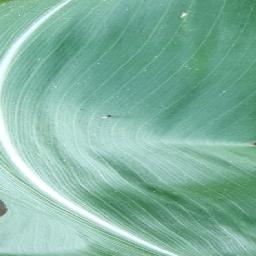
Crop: corn
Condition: (maize)_healthy